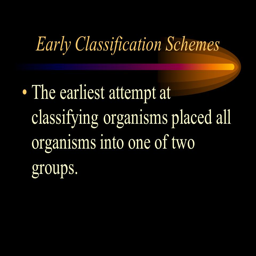
the earliest attempt at classifying organisms placed all organisms into one of groups .